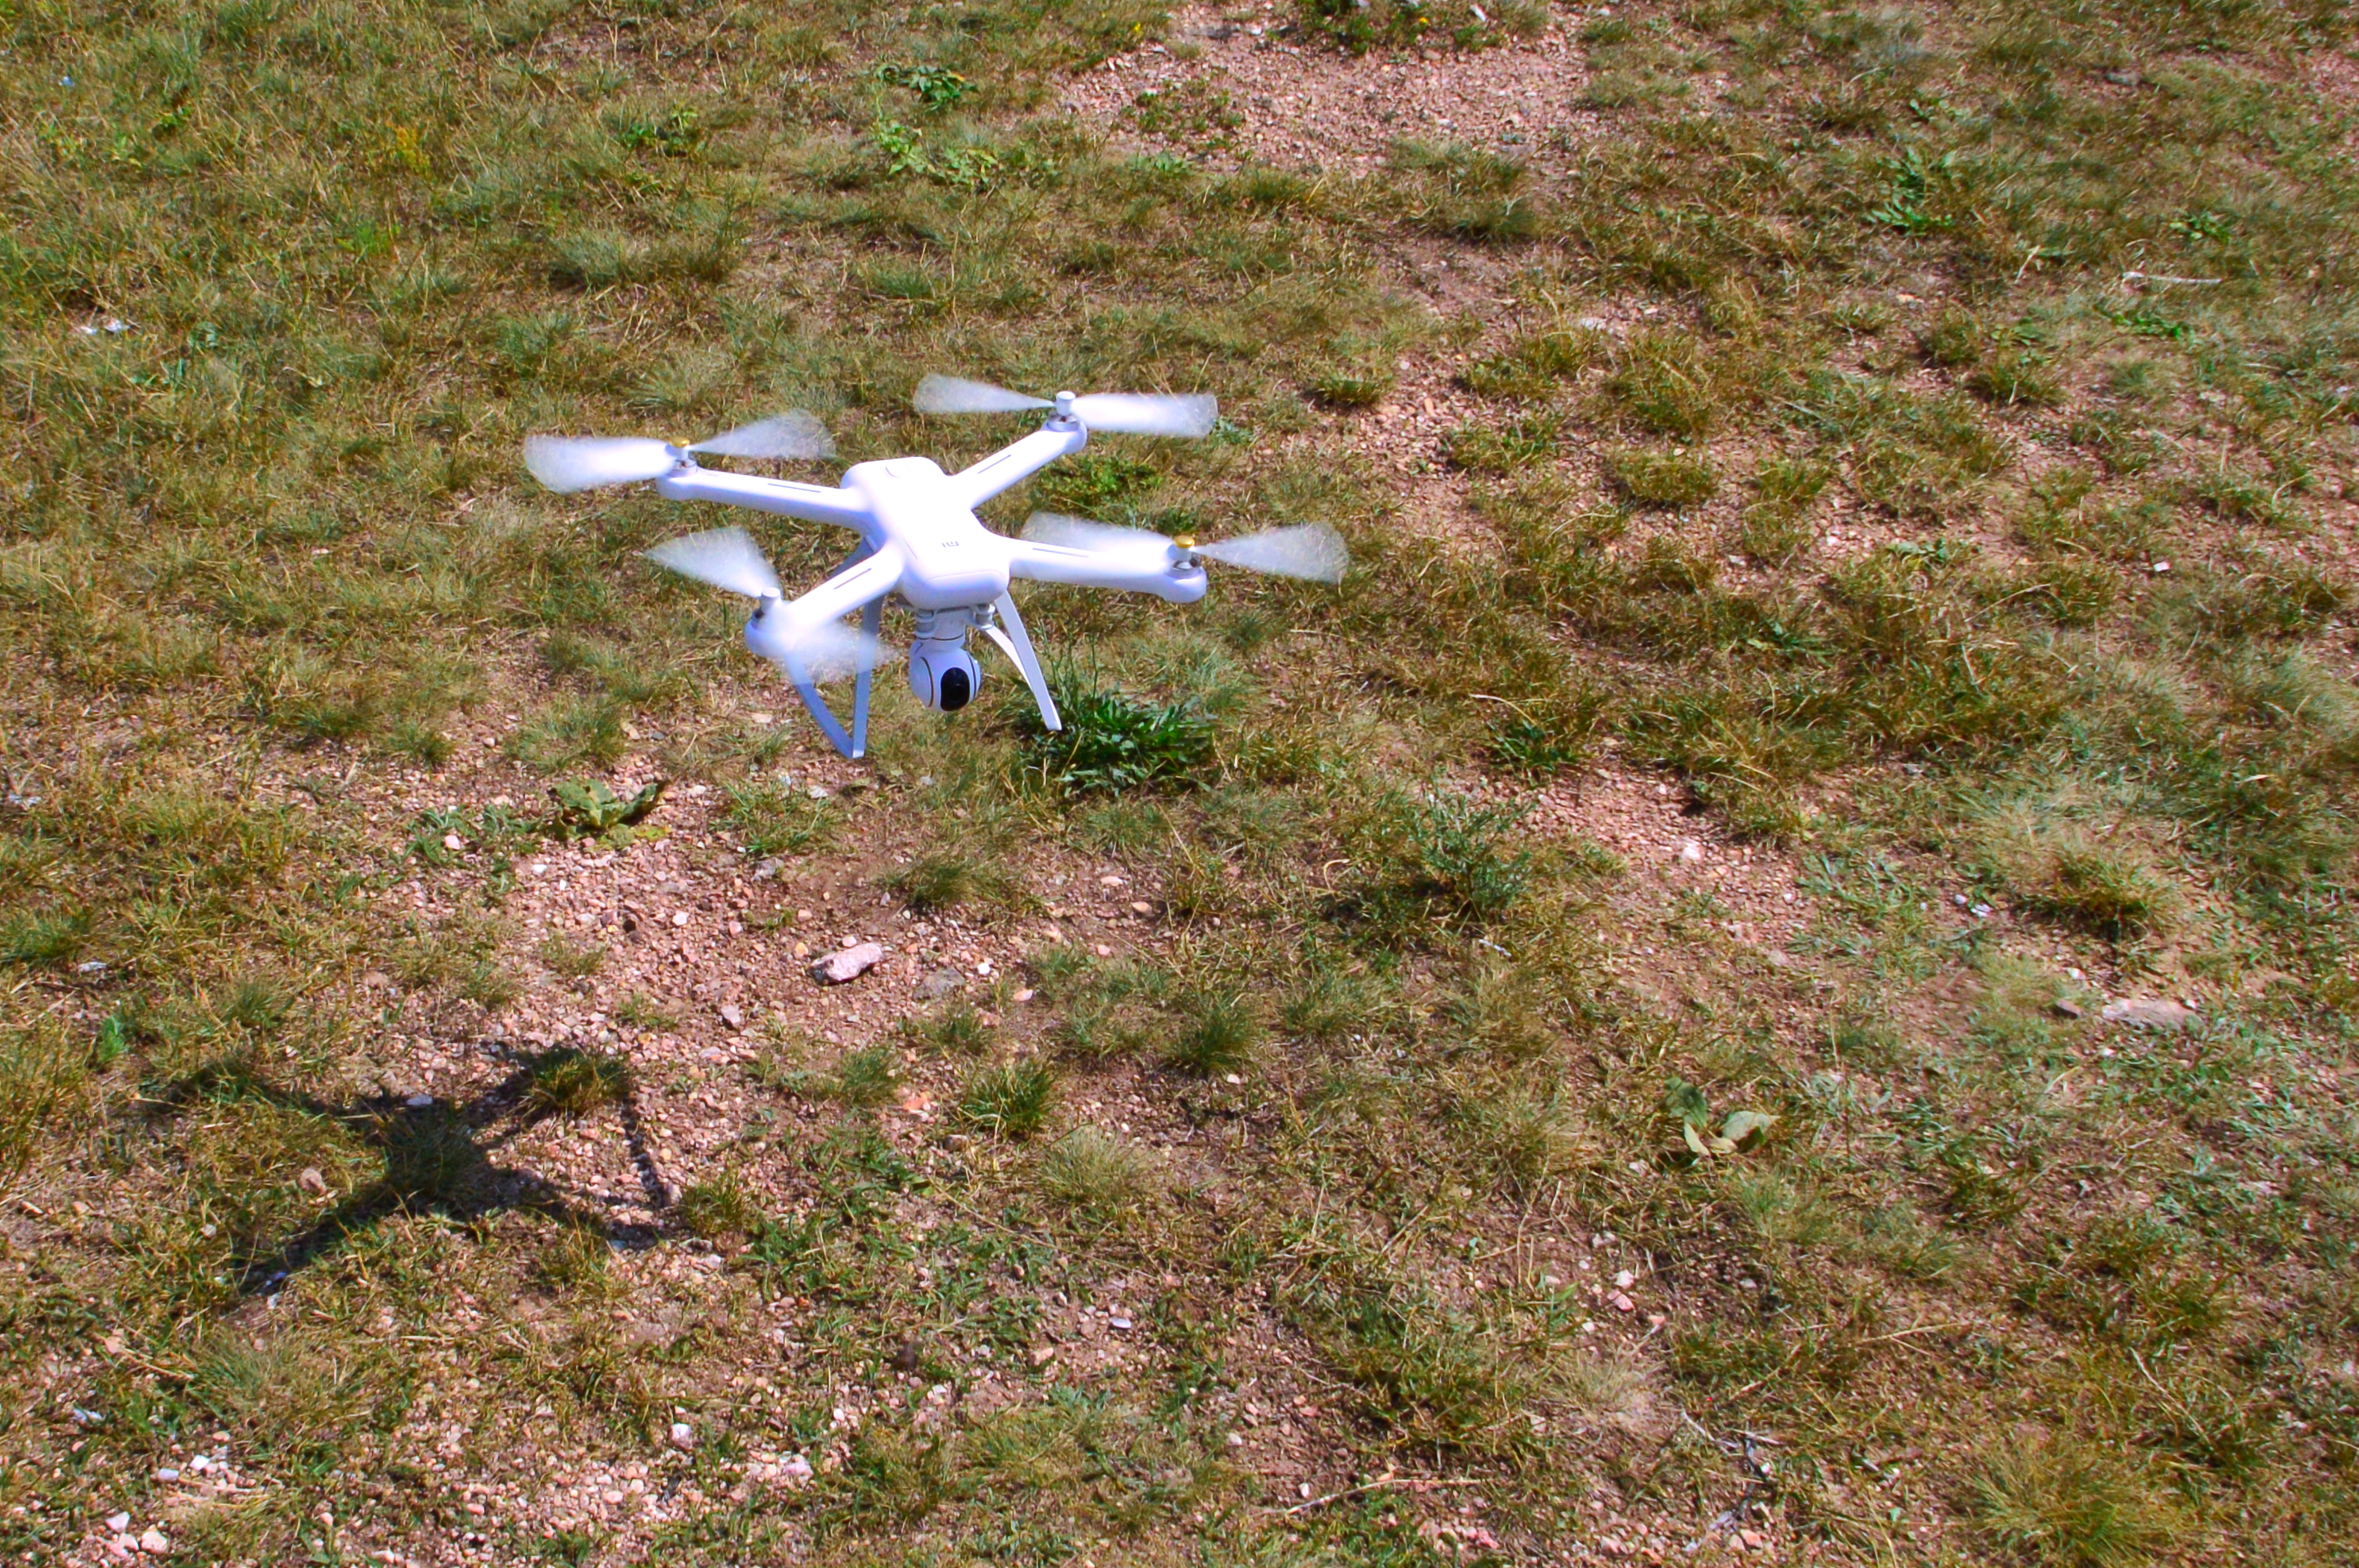
drone, camera, isolated, background, helicopter, technology, remote, surveillance, aerial, white, sky, control, fly, propeller, digital, drones, aircraft, copter, photo, robot, modern, military, flight, aviation, force, army, transport, vehicle, airplane, plane, airshow, war, video, blue, grass, plant, grass family, meadow, soil, wing, ecoregion, lawn